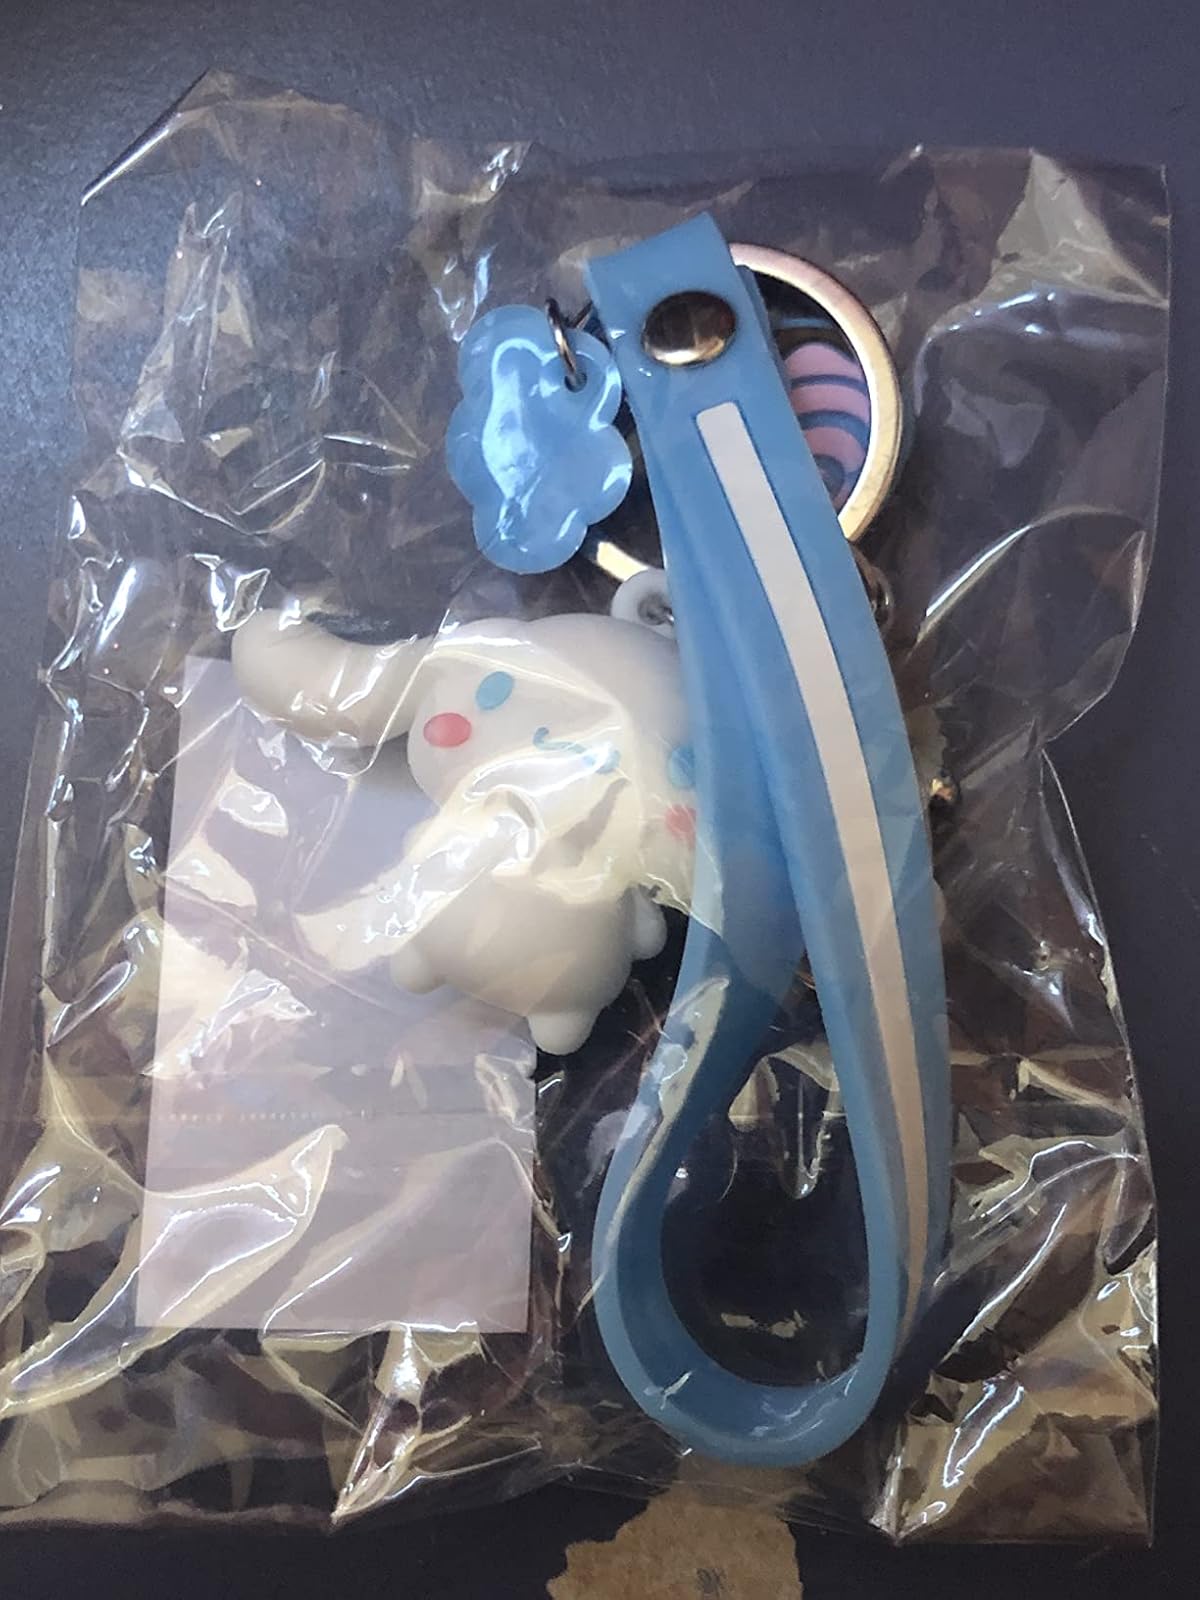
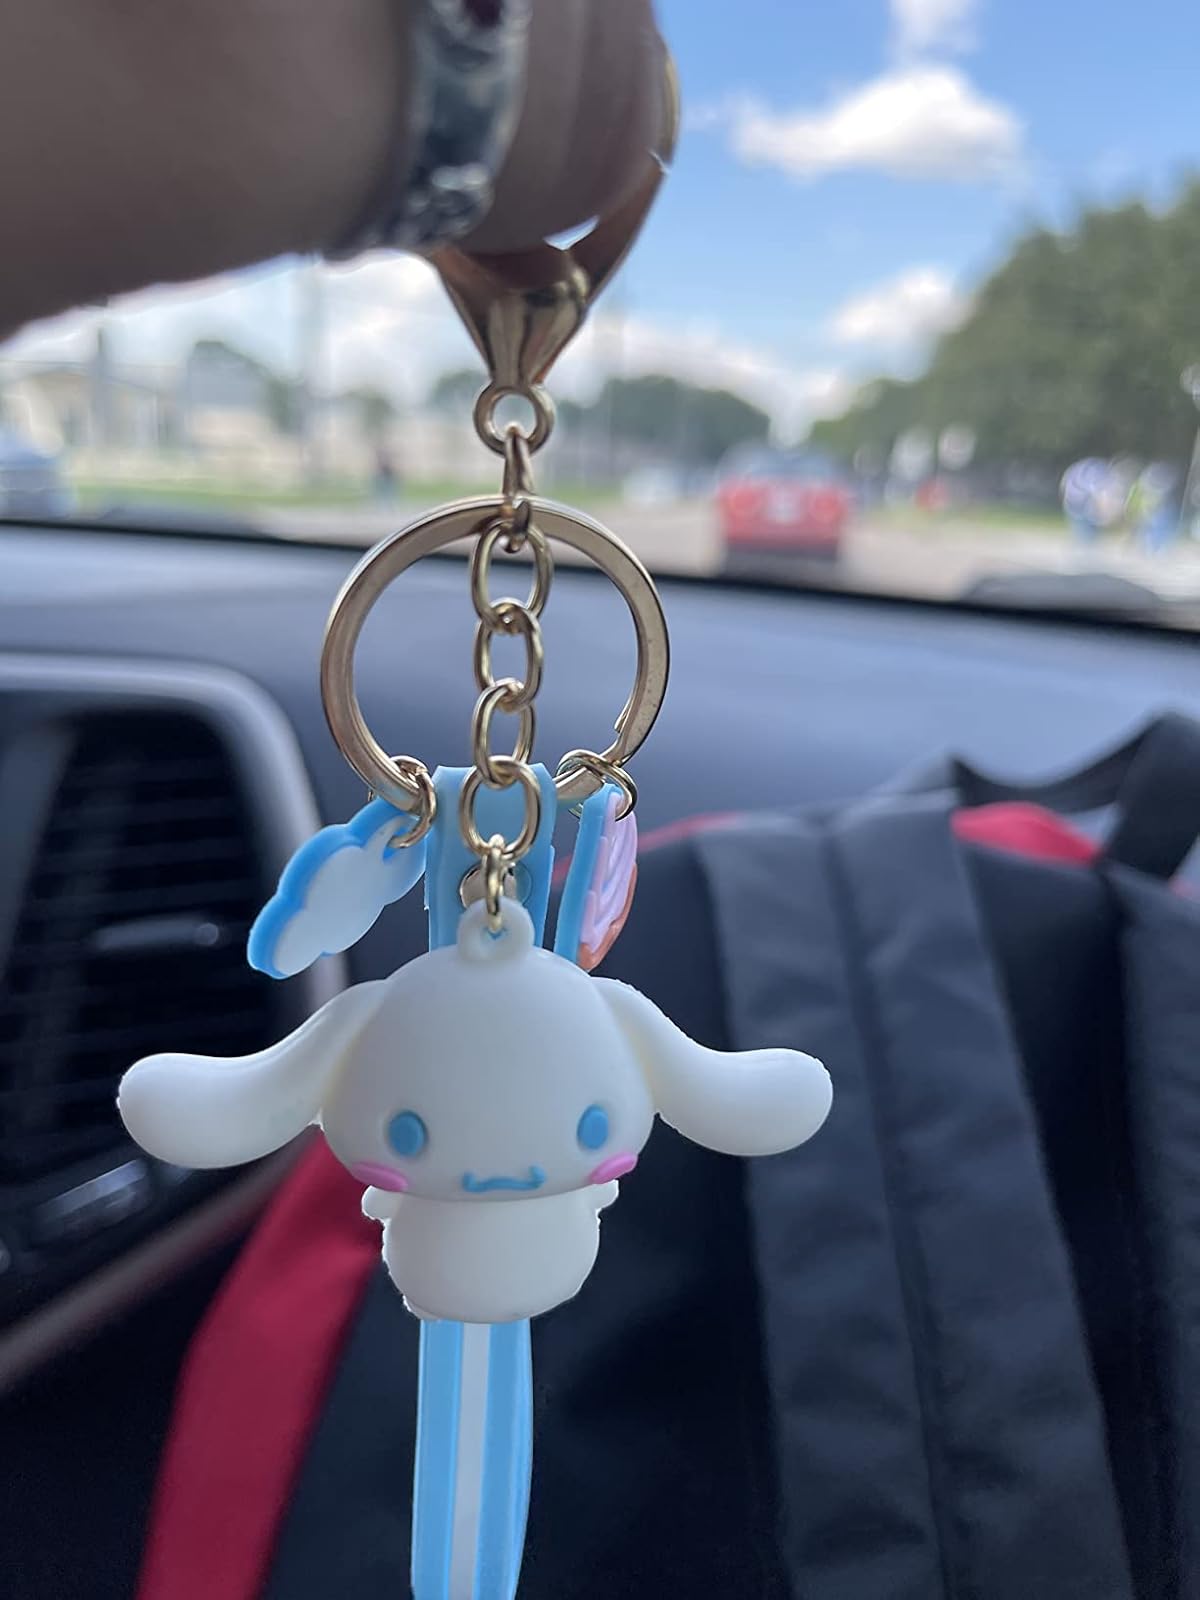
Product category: accessories_keychain
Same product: yes